List of UK top-ten singles in 1967

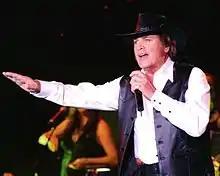
Engelbert Humperdinck made his arrival into the UK Singles Chart in 1967, scoring three top 10 singles, including the number-one hits "Release Me" and "The Last Waltz". "Release Me" became the year's best-selling single and went on to be ranked as the eighth biggest-seller of the 1960s.

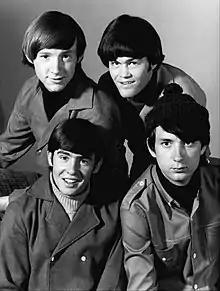
The Monkees reached the UK chart with four top 10 singles this year, with their debut entry "I'm a Believer" spending four weeks at number-one.

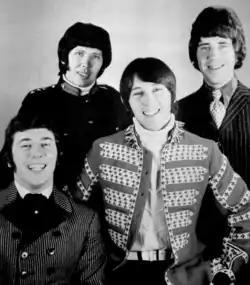
The Tremeloes had three top 10 singles in 1967, the highest-charting of which was chart-topper "Silence is Golden".

The UK Singles Chart is one of many music charts compiled by the Official Charts Company that calculates the best-selling singles of the week in the United Kingdom. Before 2004, the chart was only based on the sales of physical singles. This list shows singles that peaked in the Top 10 of the UK Singles Chart during 1967, as well as singles which peaked in 1966 and 1968 but were in the top 10 in 1967. The entry date is when the single appeared in the top 10 for the first time (week ending, as published by the Official Charts Company, which is six days after the chart is announced).